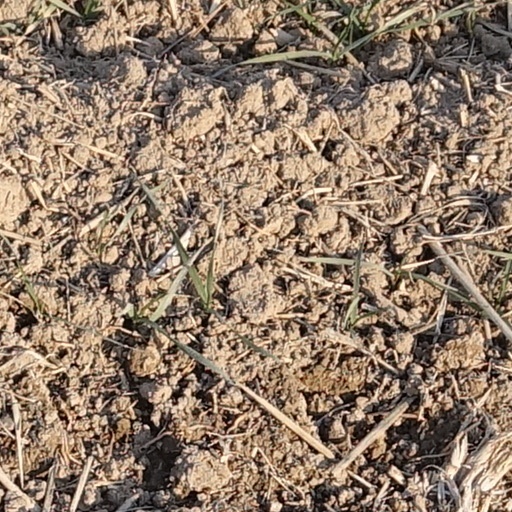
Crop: wheat